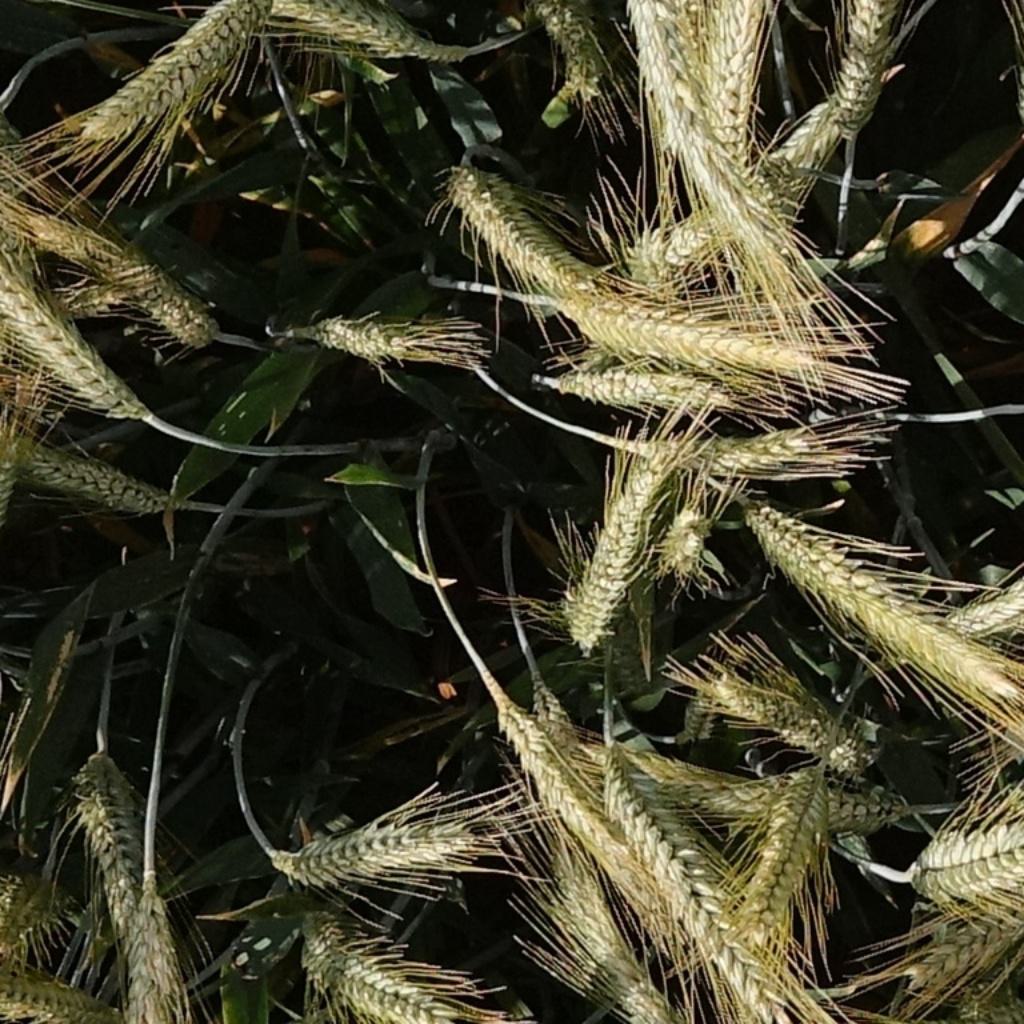
Country: France
Location: VLB
Wheat development stage: Filling